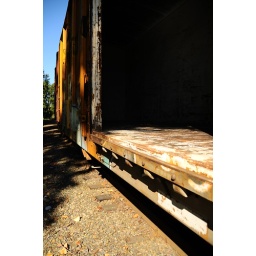
Across the river and under the bridge